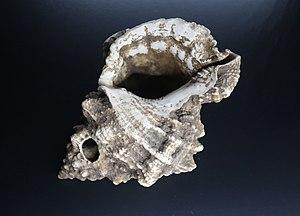
Conque d'appel, antsiva. Madagascar. Coquillage Etritonium gigas percé sur le côté. Dimensions
L'antsiva, également appelé bankora, angaroa, antsiva-be, anjombe, maromogny, beabobo ou maromena, est un instrument de musique malgache de la famille des aérophones. C'est une conque percée d'un unique trou latéral.